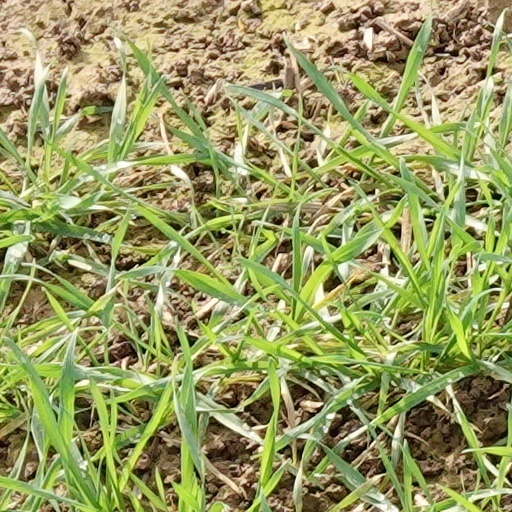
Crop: wheat